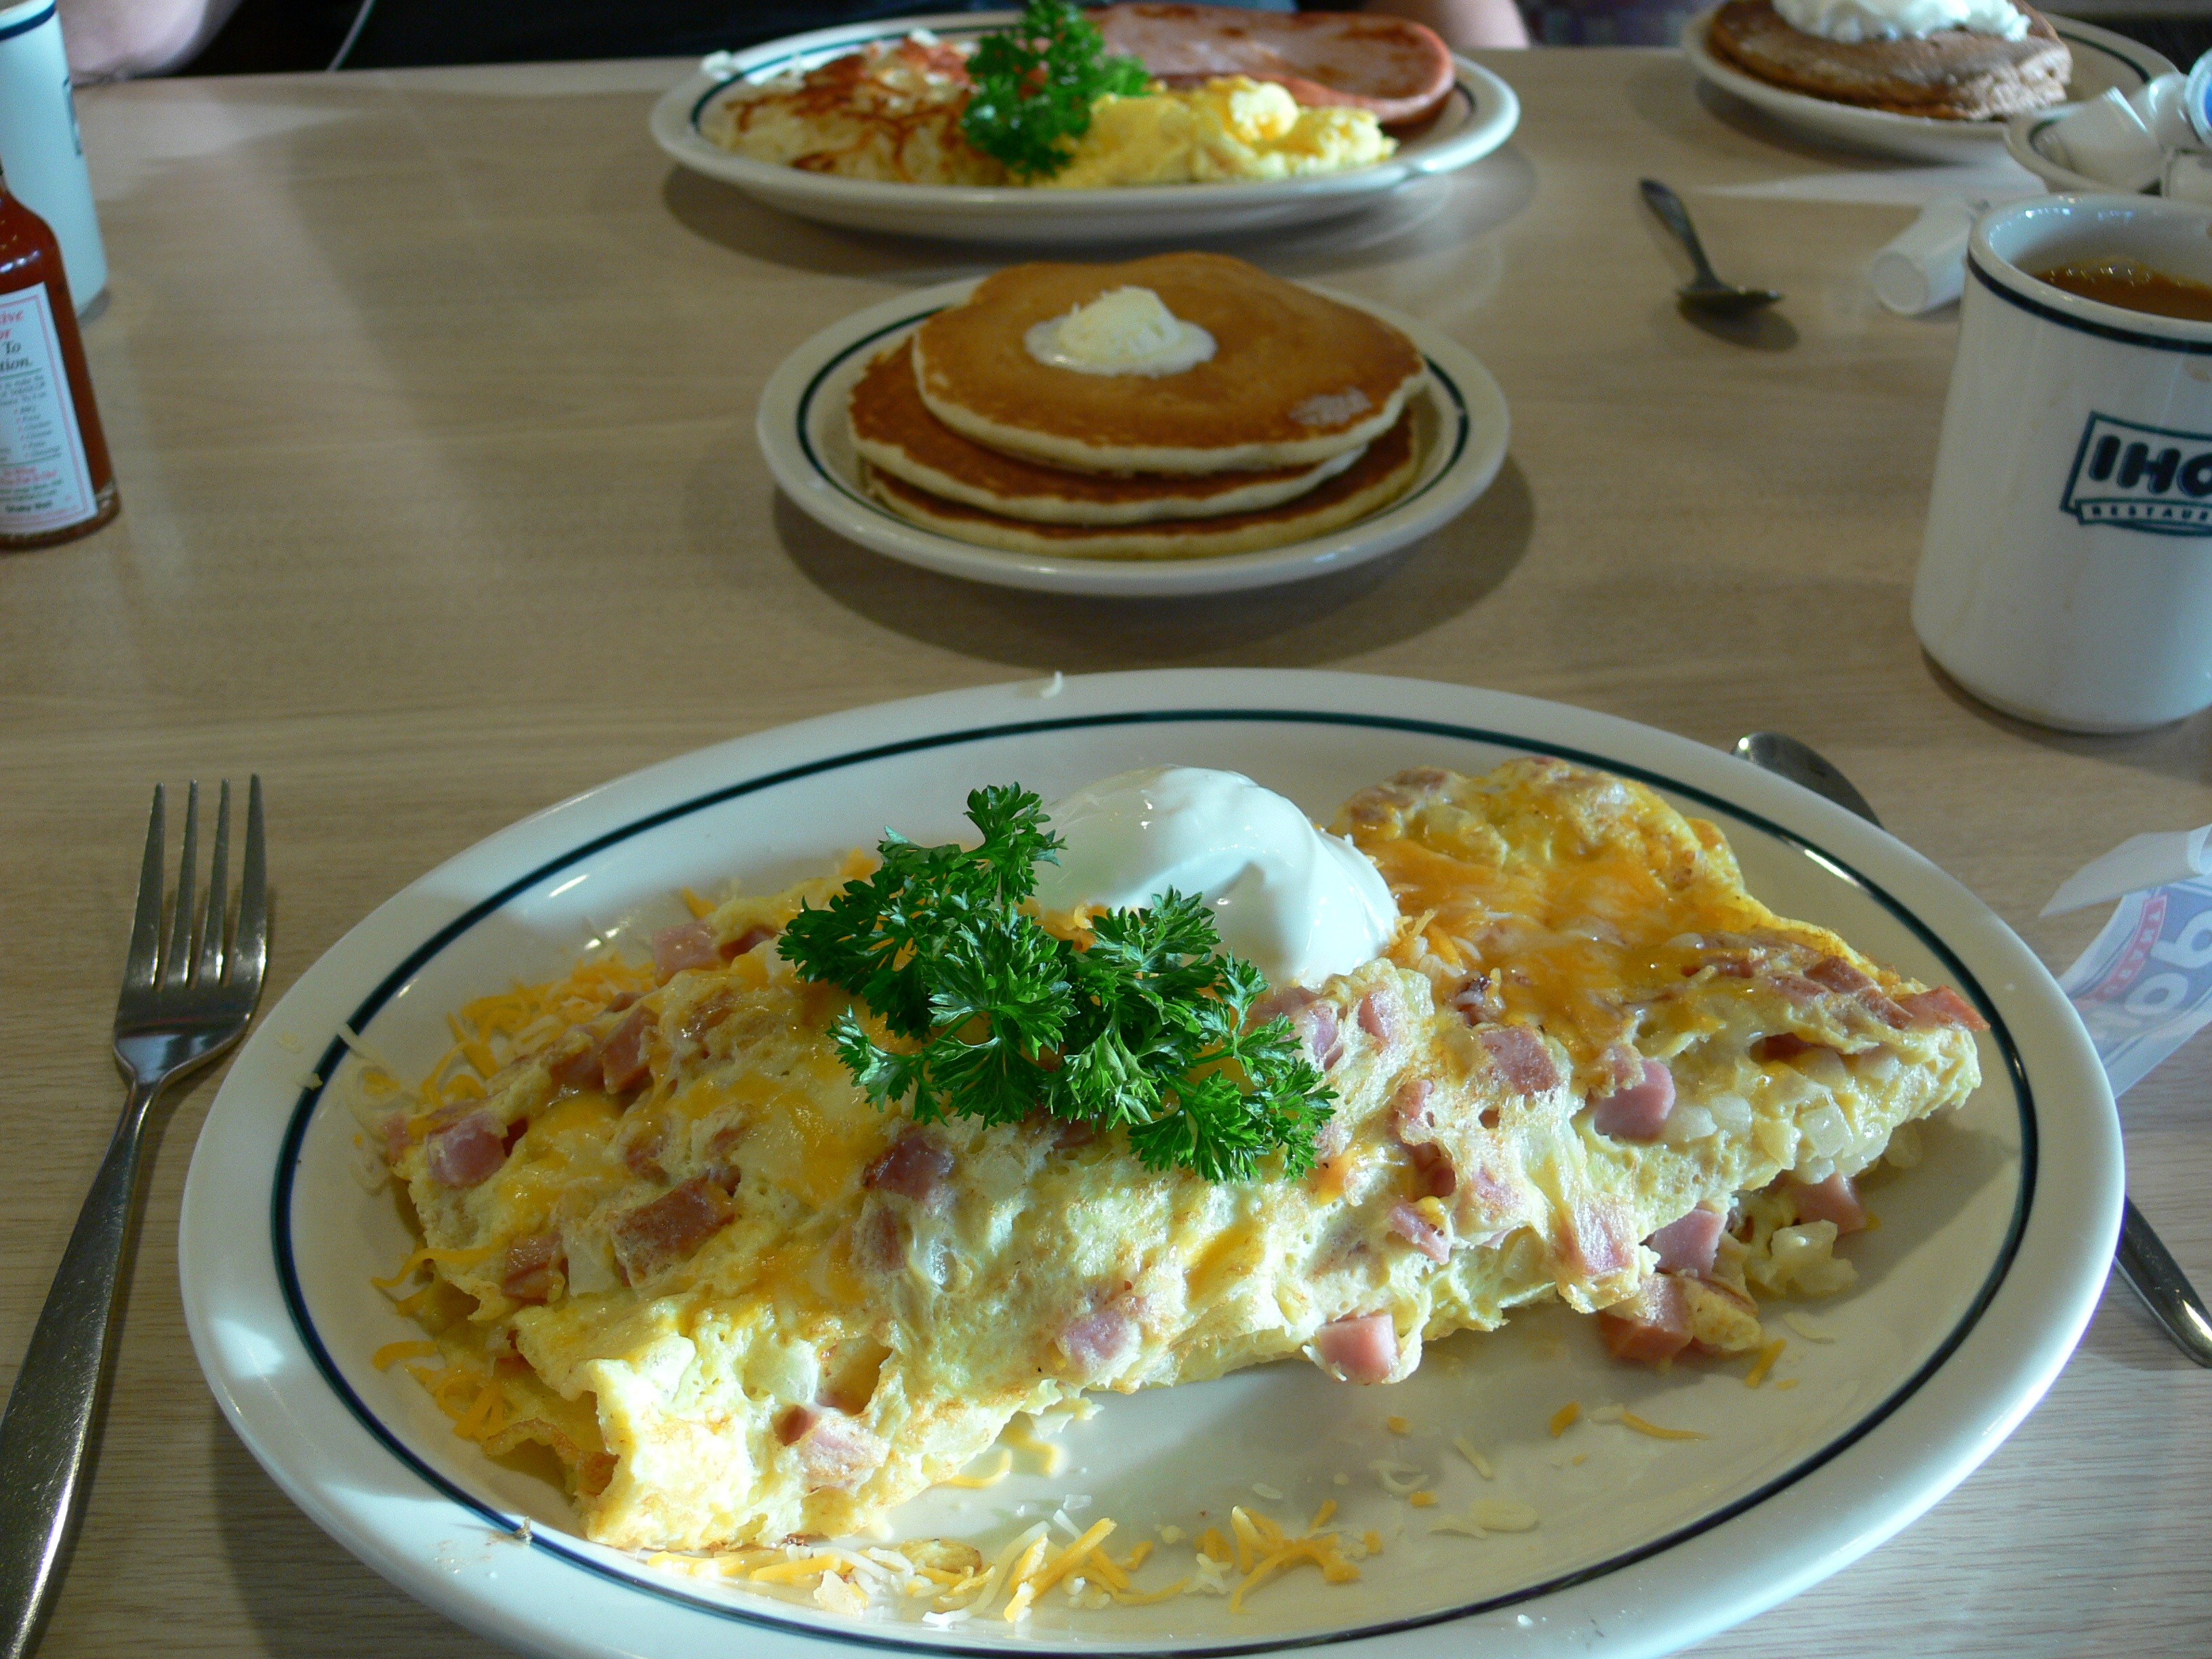
morning, restaurant, dish, meal, food, plate, fresh, breakfast, lunch, cuisine, asian food, cooked, eggs, supper, brunch, omelet, pancakes, scrambled, omelette